Arthur Gould (rugby union)

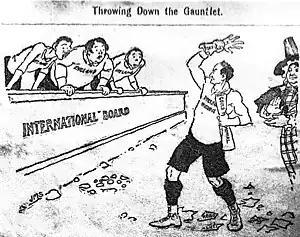
"Western Mail" cartoon by Joseph Morewood Staniforth depicting events of the "Gould affair". The cartoon depicts three caricatures representing the England, Scotland and Ireland Unions, looking aghast as a figure representing the Welsh Union throws a defiant Gauntlet to the ground.

The 1894 Championship began with a loss for the defending champions against England, during a game in which Welsh in-fighting affected the result. Before the game, Gould instructed his forwards to heel the ball from the scrums swiftly, so it would get to the backs quickly and allow them to run at the English. Frank Hill decided that this was the wrong option and put all his might into wheeling the scrums instead, which worked against the efforts of Jim Hannan, who was trying to follow his captain's wishes. In the next match Gould was partnered by Dai Fitzgerald in a win over Scotland, but was unavailable for the encounter with Ireland and was replaced by Jack Elliott from Cardiff RFC.